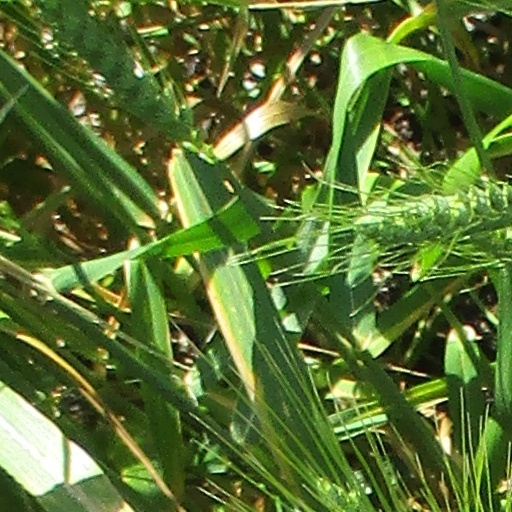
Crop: wheat